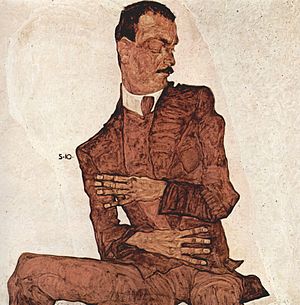
Egon Schiele / Neukunstgruppe
Arthur Rössler, 1910. Rössler (1877-1955) var kunstskribent og galleriejer og støttede Schiele ved indkøb og omtale.
Egon Schiele var den østrigske maler, som i sin eftertid regnedes blandt de største figurative malere tidligt i 1900-tallet. Blandt værkerne findes en stor del intense selvportrætter. Hans figurer er sædvanligvis vinde og skæve, noget som gør ham til en repræsentant for ekspressionismen. Hans intense og korte liv og malestil gjorde ham også til et ikon blandt tidens bohemer.